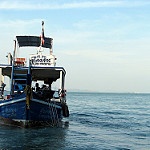
Label: sea